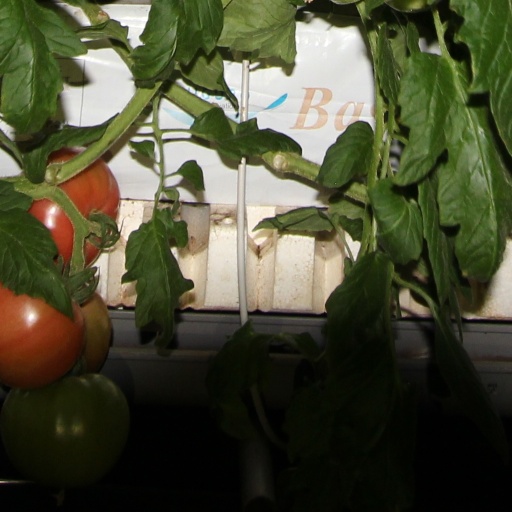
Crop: tomato